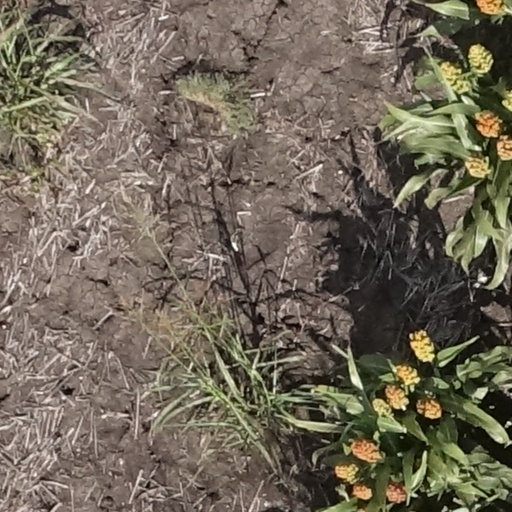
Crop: sorghum